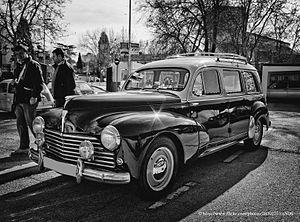
La Peugeot 203, apparue en 1948, est une automobile de tourisme développée par le constructeur français Peugeot. Rapidement disponible en plusieurs versions, elle commence sa carrière en 1949, alors que la France se relève de la guerre. Unique modèle commercialisé par Peugeot jusqu’en 1954, la 203 est le symbole de la renaissance de la firme de Sochaux.